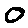
Label: 0